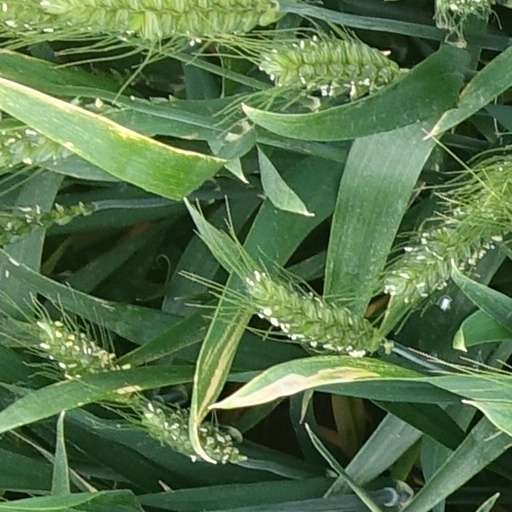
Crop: wheat